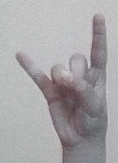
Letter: la